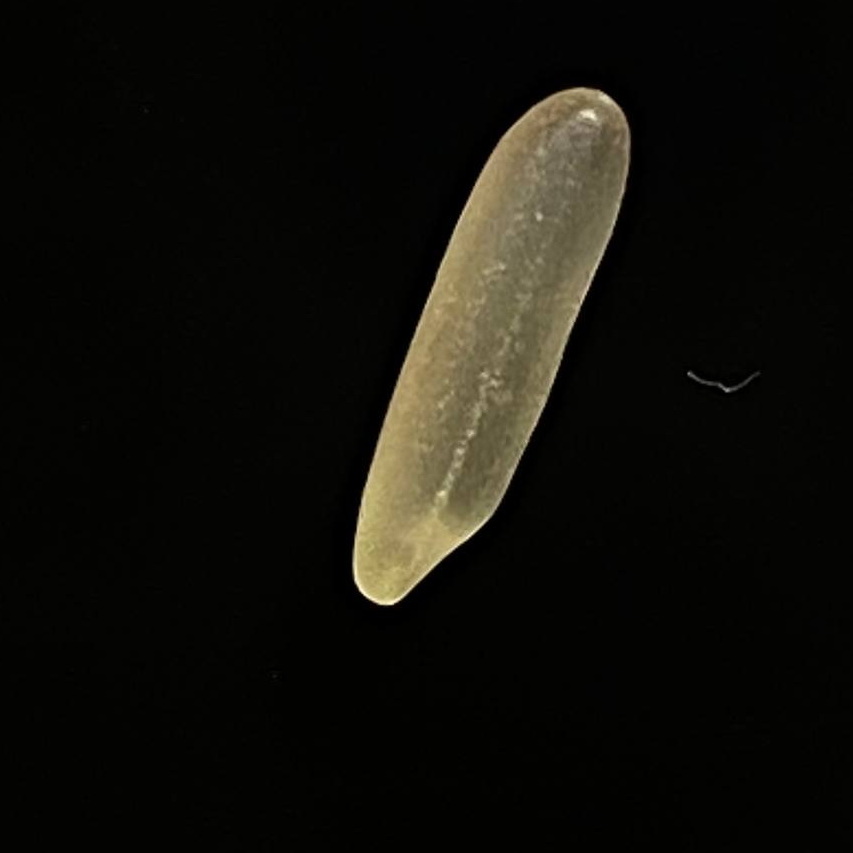
Rice variety: Bashmoti